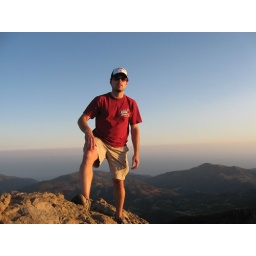
Me standing perilously on the peak of some mountain somewhere near rich people and the ocean.